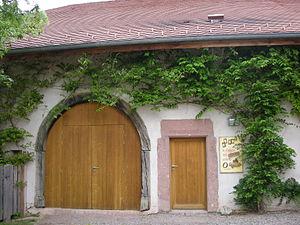
La Maison des enfants au musée Jean-Frédéric Oberlin de Waldersbach (Bas-Rhin). Elle a été reconstruite dans les années 1990 en intégrant quelques éléments d'origine (linteau de 1734)
Le musée Jean-Frédéric-Oberlin – communément appelé musée Oberlin – est consacré à la vie et à l’œuvre du pasteur alsacien Jean-Frédéric Oberlin.